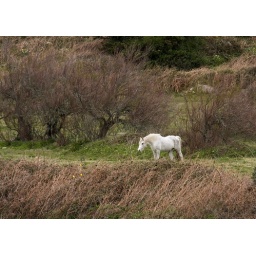
White horse in field on Bryher, Isles of Scilly.